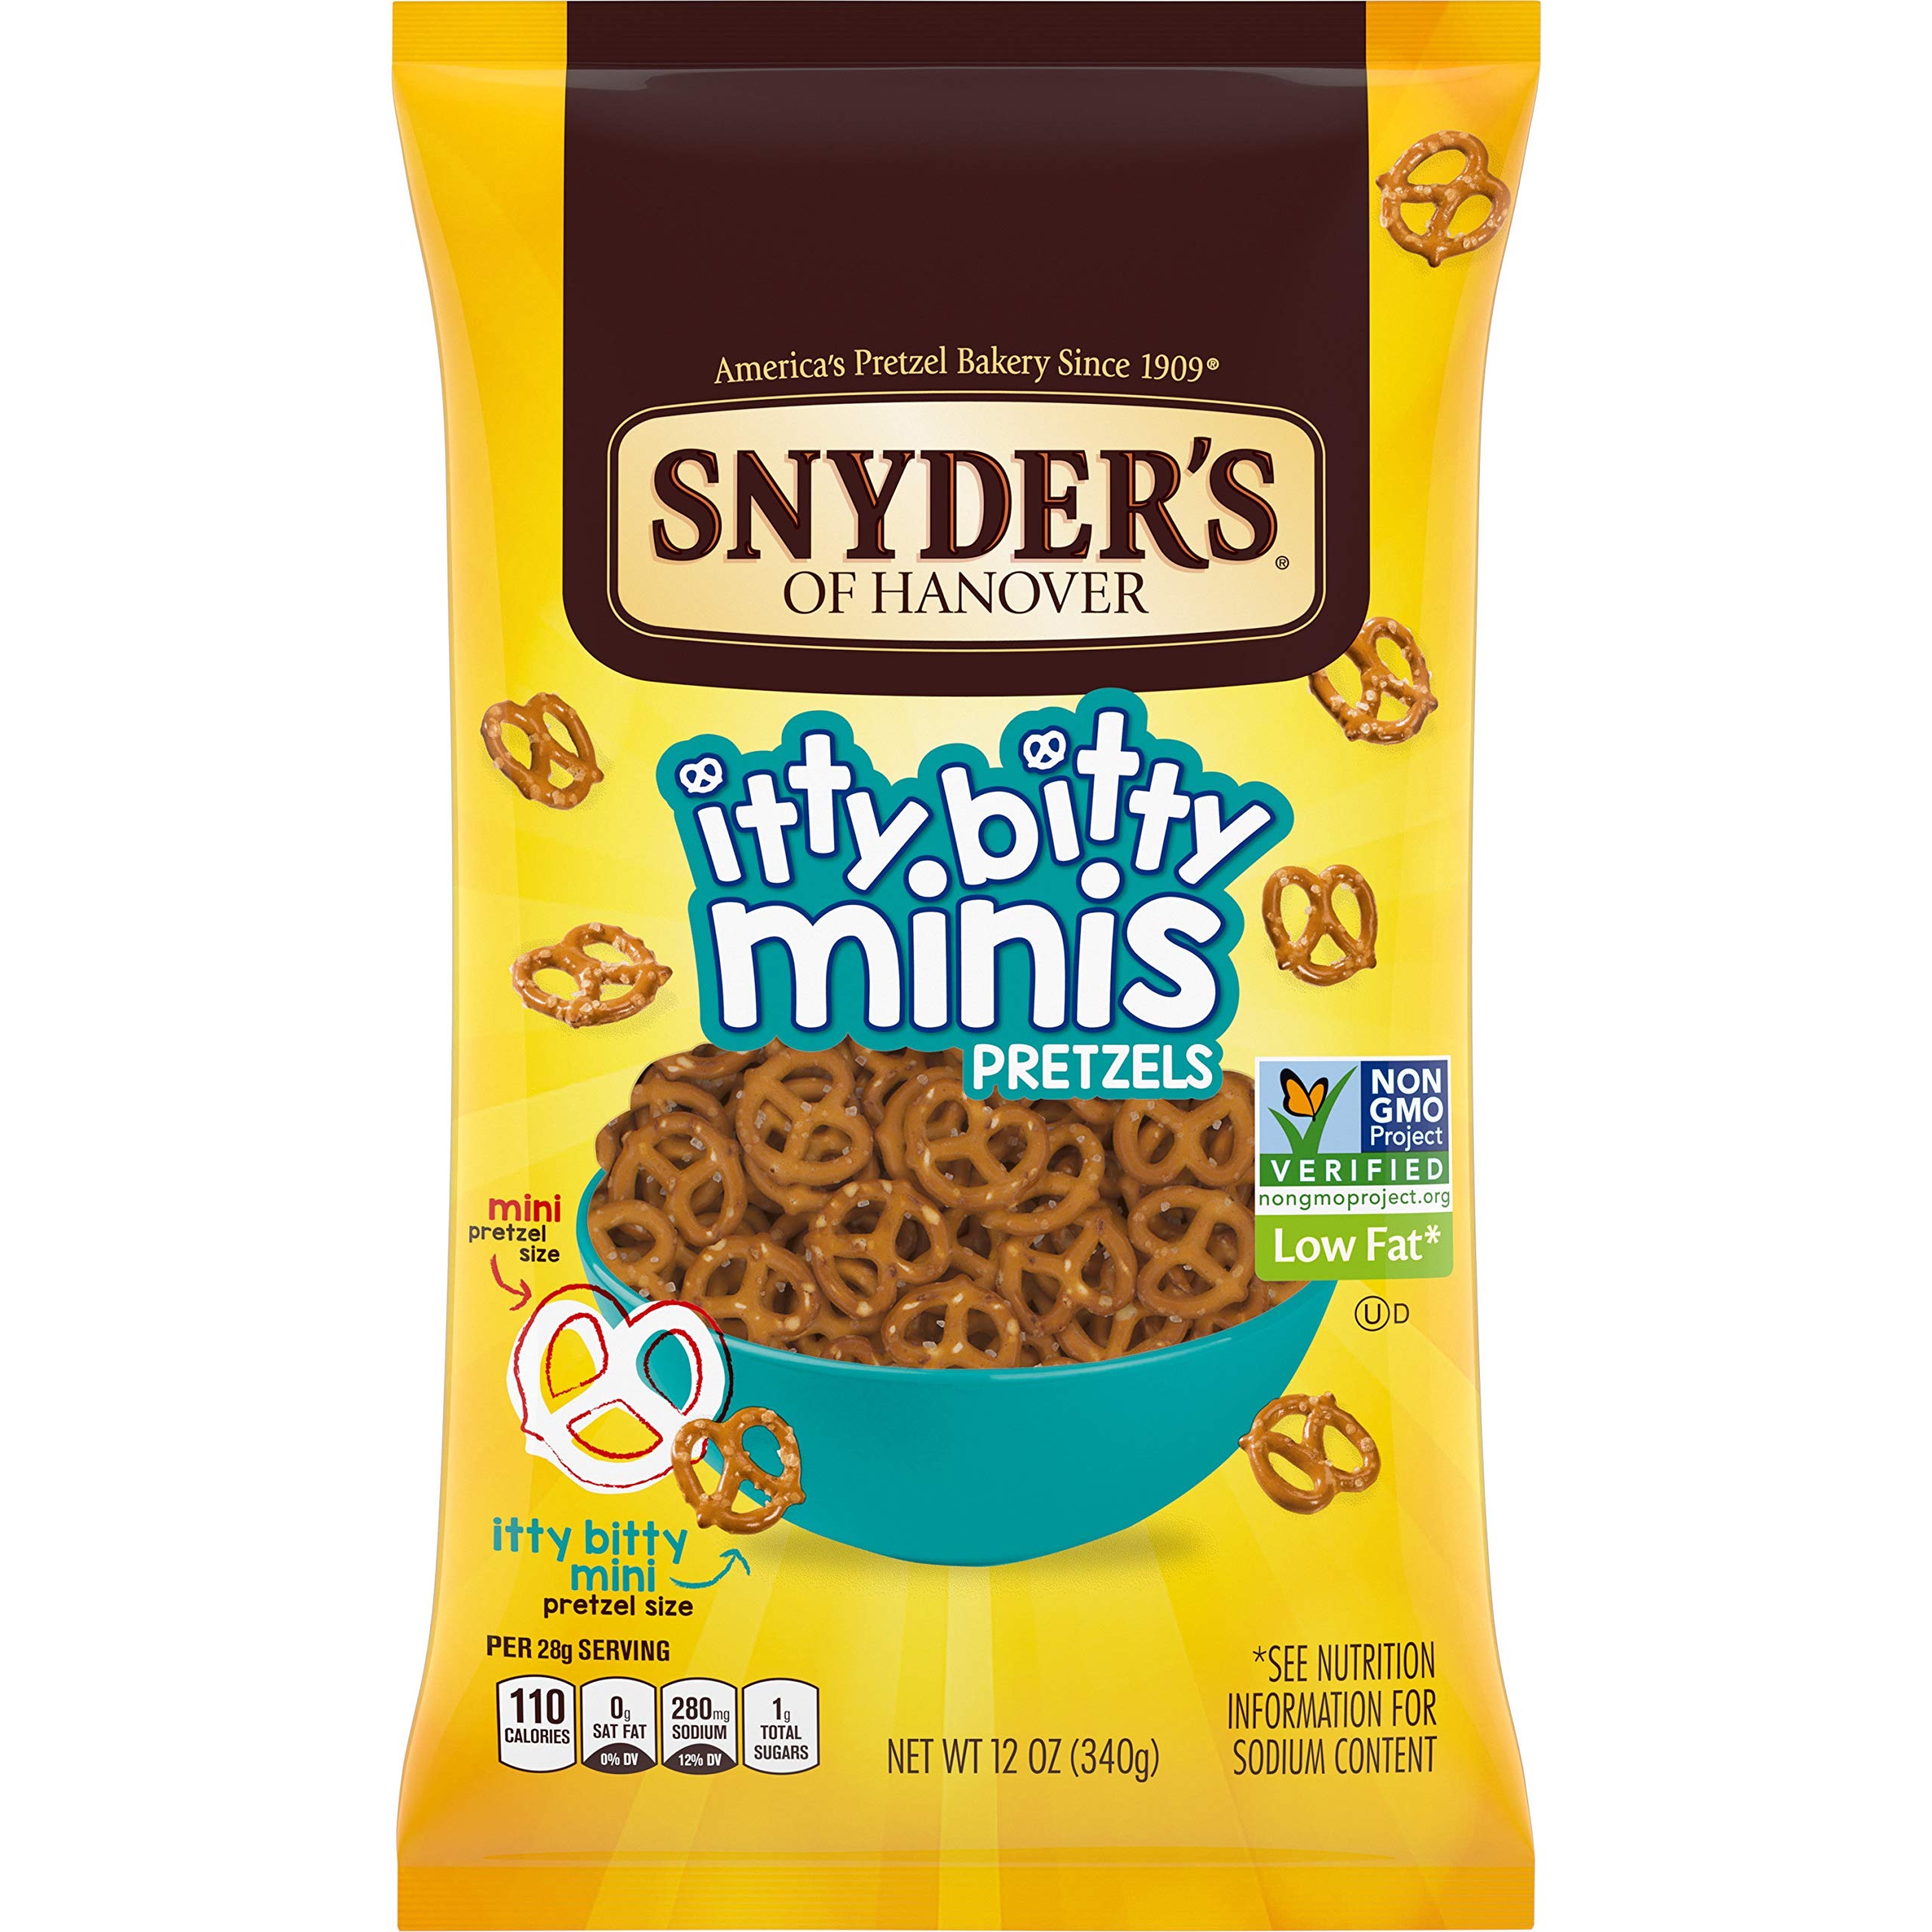
Item Name: Snyder's of Hanover Pretzels, Itty Bitty Minis, 12 Oz
Bullet Point 1: KIDS SNACK: Our smallest pretzels yet! Perfect for snackers of all ages
Bullet Point 2: BITE SIZED PRETZELS: Even smaller than our Snyder's of Hanover Mini pretzels!
Bullet Point 3: WHOLESOME SNACK: A great fat-free snack; Non-GMO Project Verified
Bullet Point 4: SCHOOL SNACK: Made in a facility that does not process peanuts, safe for nut-free schools
Bullet Point 5: 12 OUNCE BAG FOR SHARING: Kids love these miniature pretzels in lunch boxes, after school, and on the go
Value: 12.0
Unit: Ounce

Price: 4.79